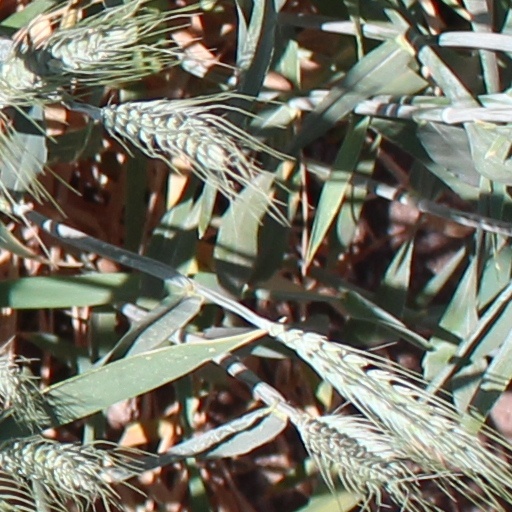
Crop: wheat